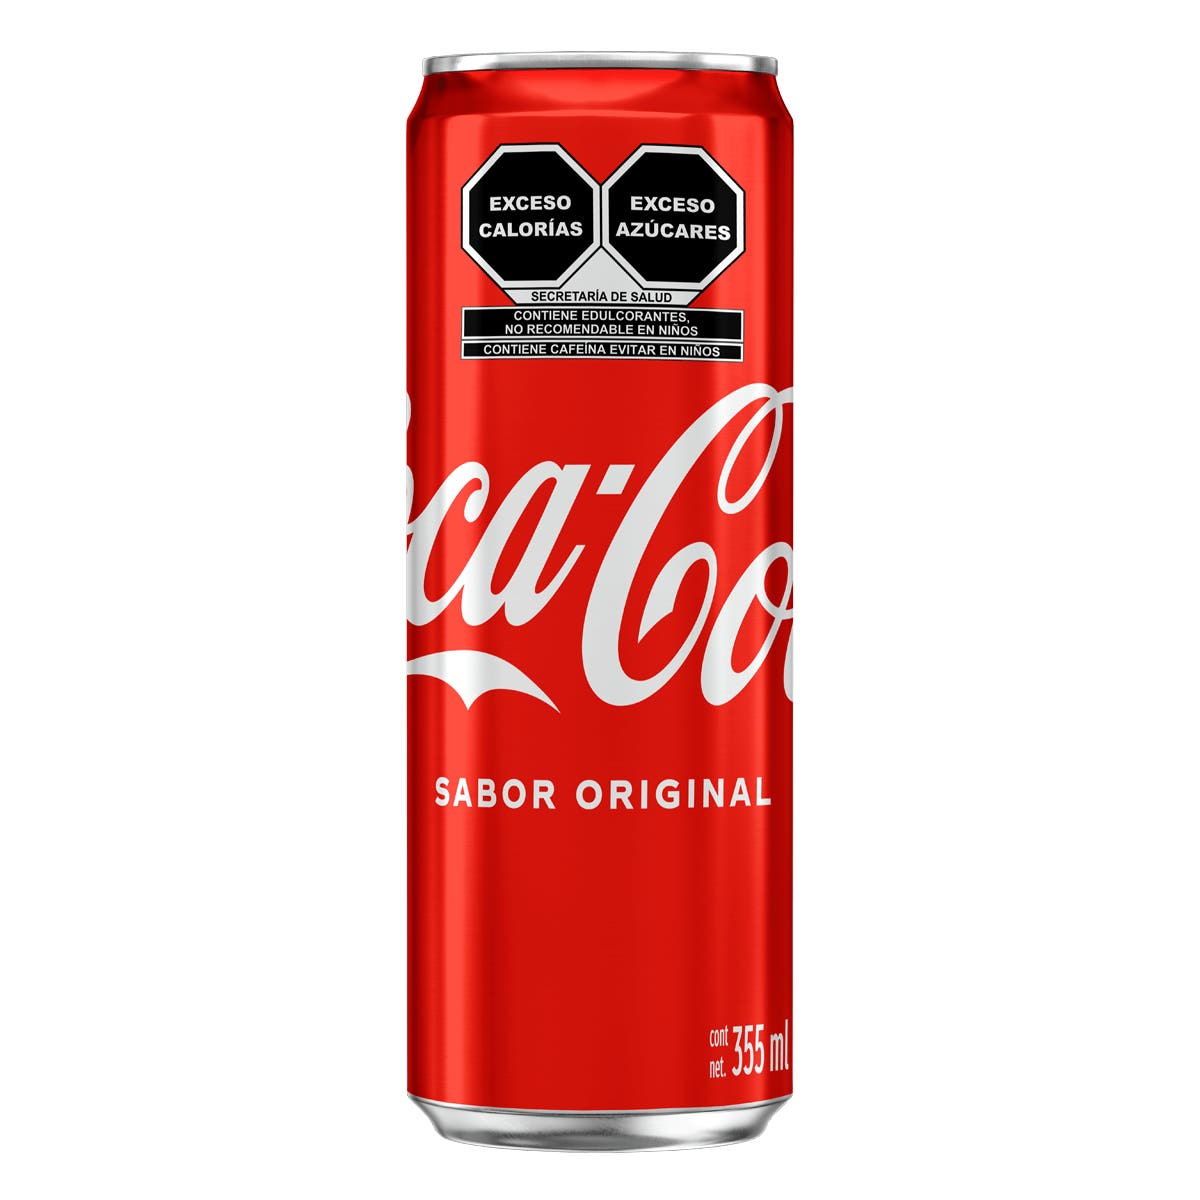
A Coca-Cola soda in a 355-mililiters  can